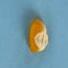
Maize quality: Good